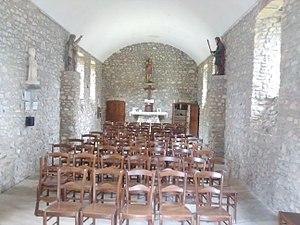
Saint-Christophe d'Aubigny, Saint-Martin-d'Aubigny, Manche
Saint-Christophe-d'Aubigny est une ancienne commune française du département de la Manche.